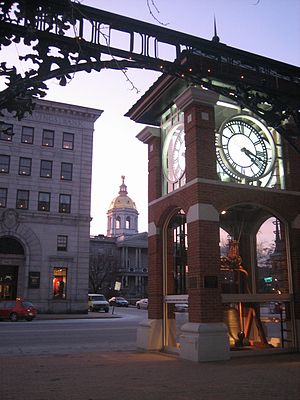
Concord
Concord er hovedstad i den amerikanske delstat New Hampshire. I 2000 havde byen 40.687 indbyggere. Den er administrativt centrum i det amerikanske county Merrimack County.